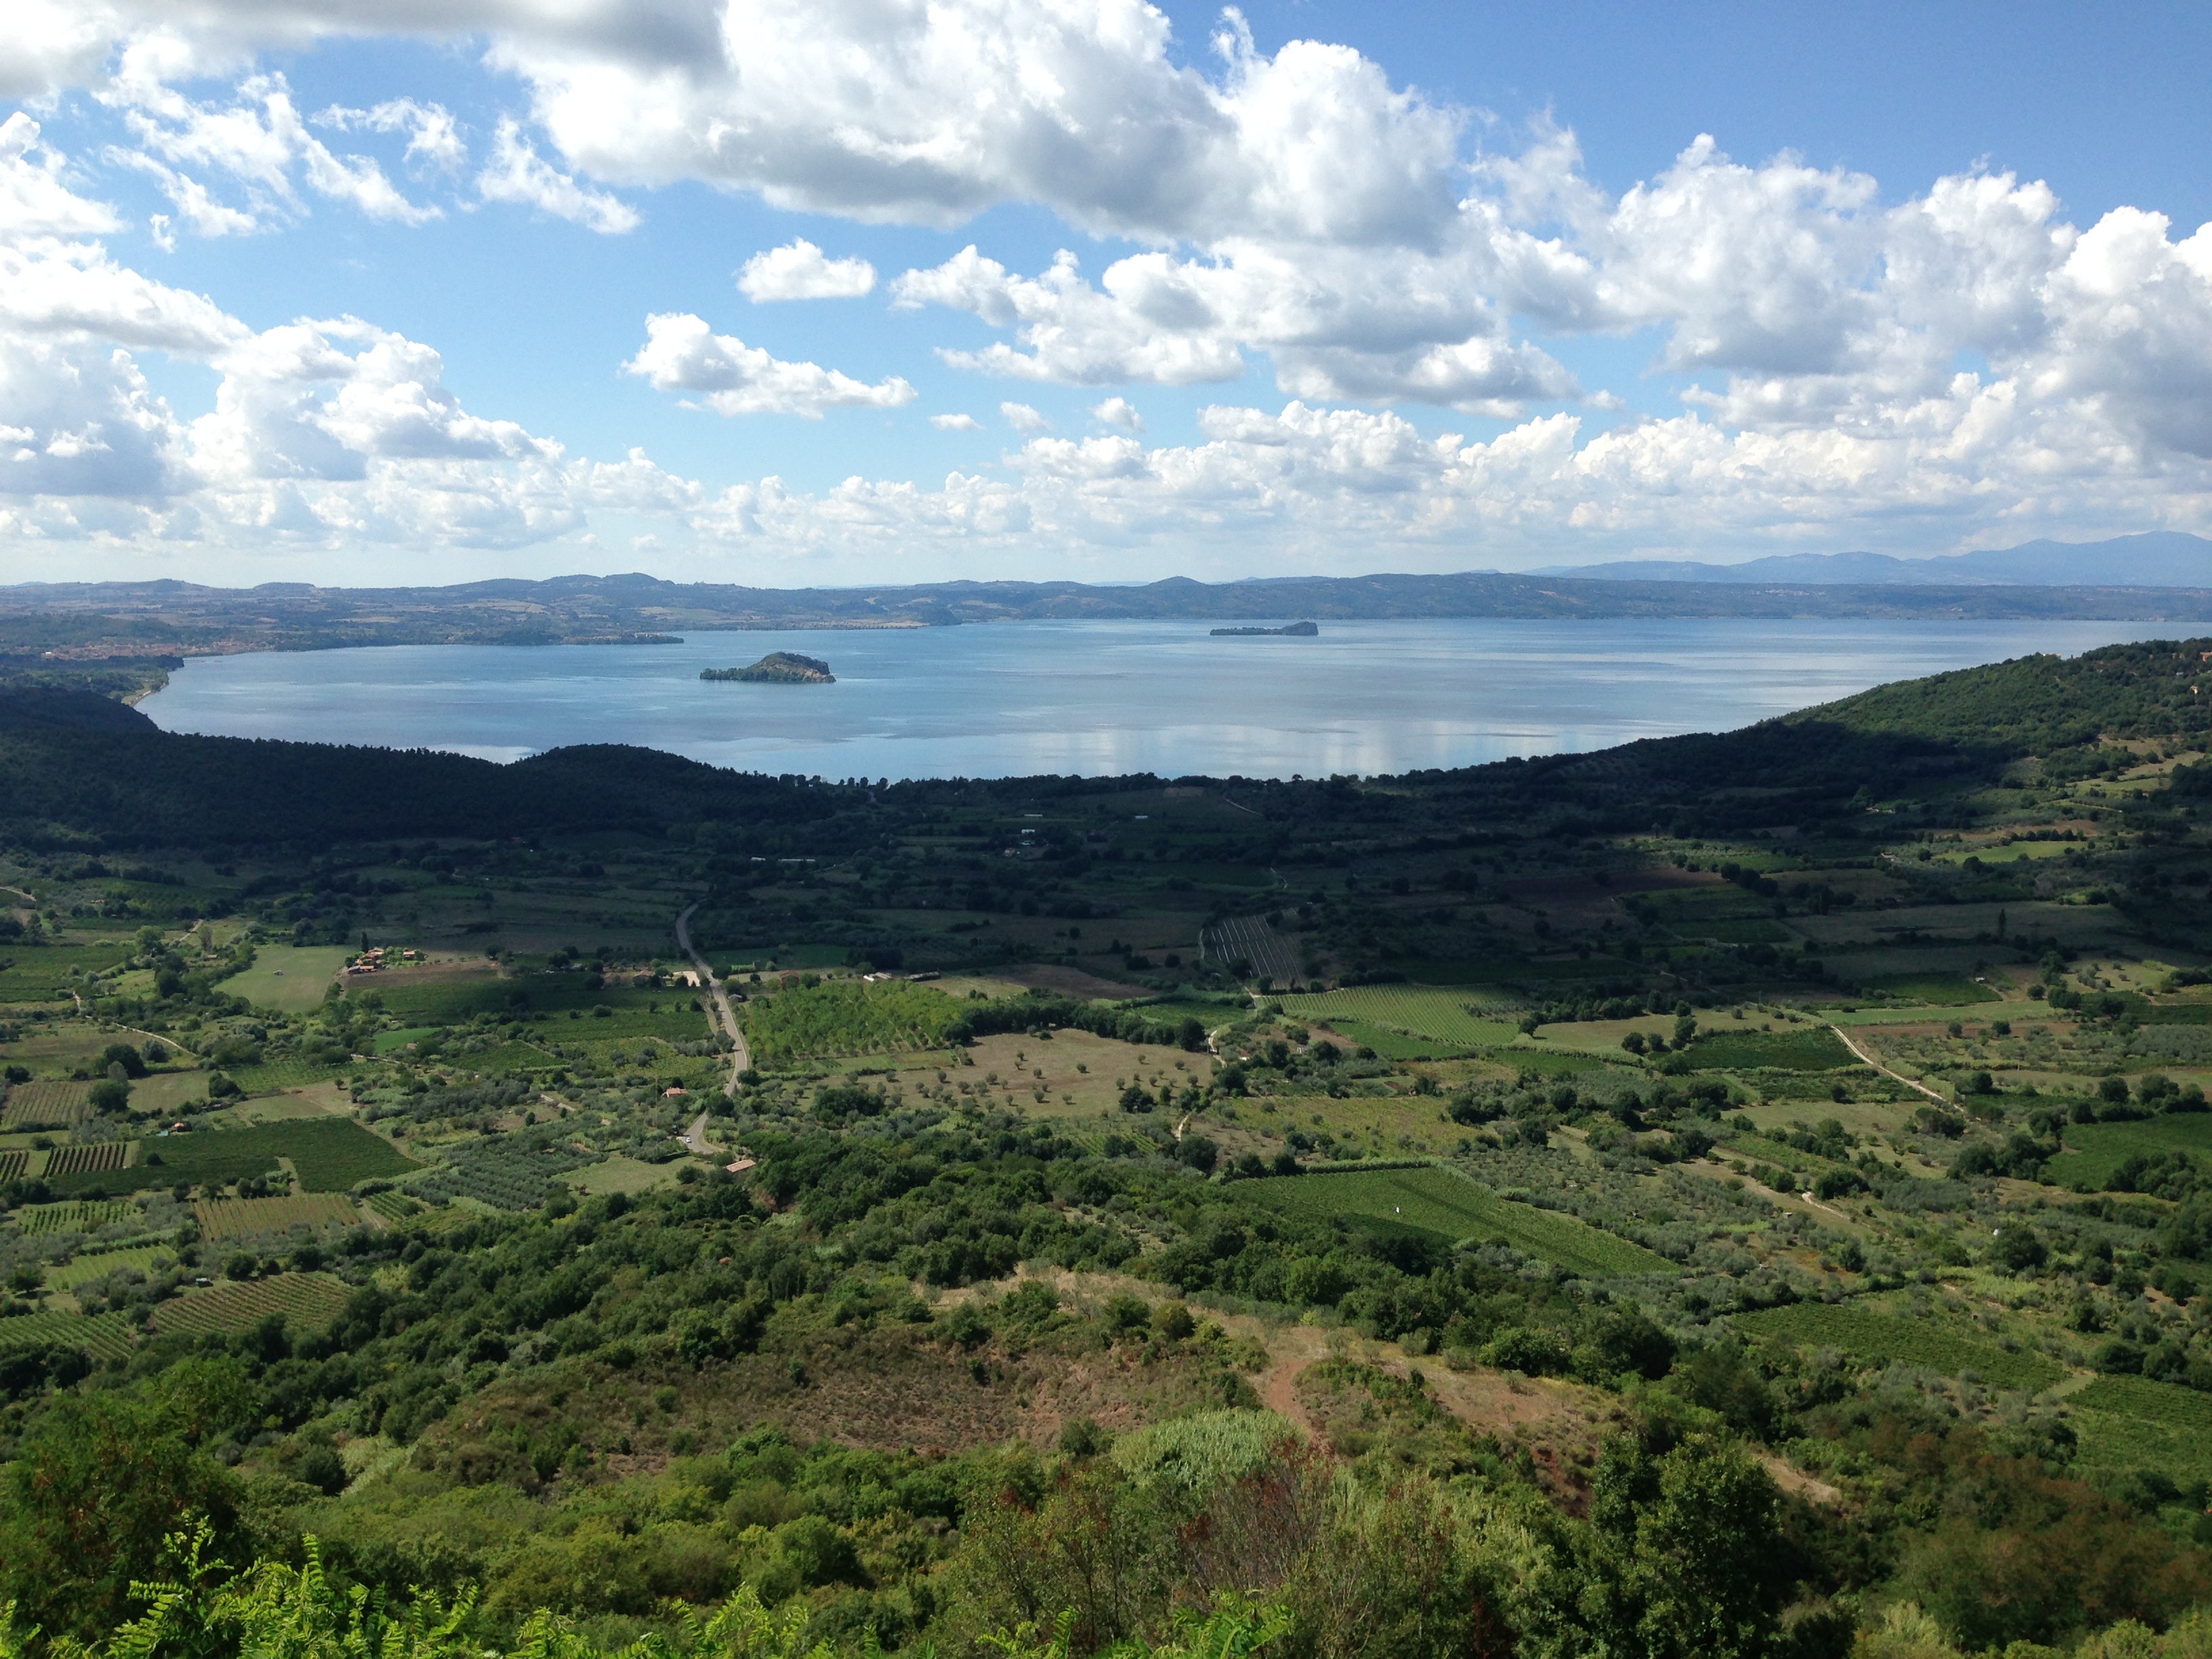
landscape, sea, coast, horizon, wilderness, mountain, cloud, hill, lake, view, panorama, summer, scenic, italy, highland, terrain, overlook, ridge, plain, clouds, plateau, fell, habitat, loch, ecosystem, landform, aerial photography, lago di bolsena, montefiascone, dormant volcano, natural environment, geographical feature